Chapel of Saint Rosalia

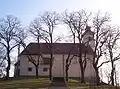
Chapel of Saint Rosalia in Bratislava viewed from the north

Chapel of Saint Rosalia is an early baroque church in the Lamač borough of Bratislava, the capital of Slovakia, built at the end of the 17th century. It is a Slovak national cultural landmark, protected since 1963 for retaining its historical value and being a testament of the urbanistic and architectonic features of historical Lamač. It is named after Saint Rosalia and it is owned by the city of Bratislava.